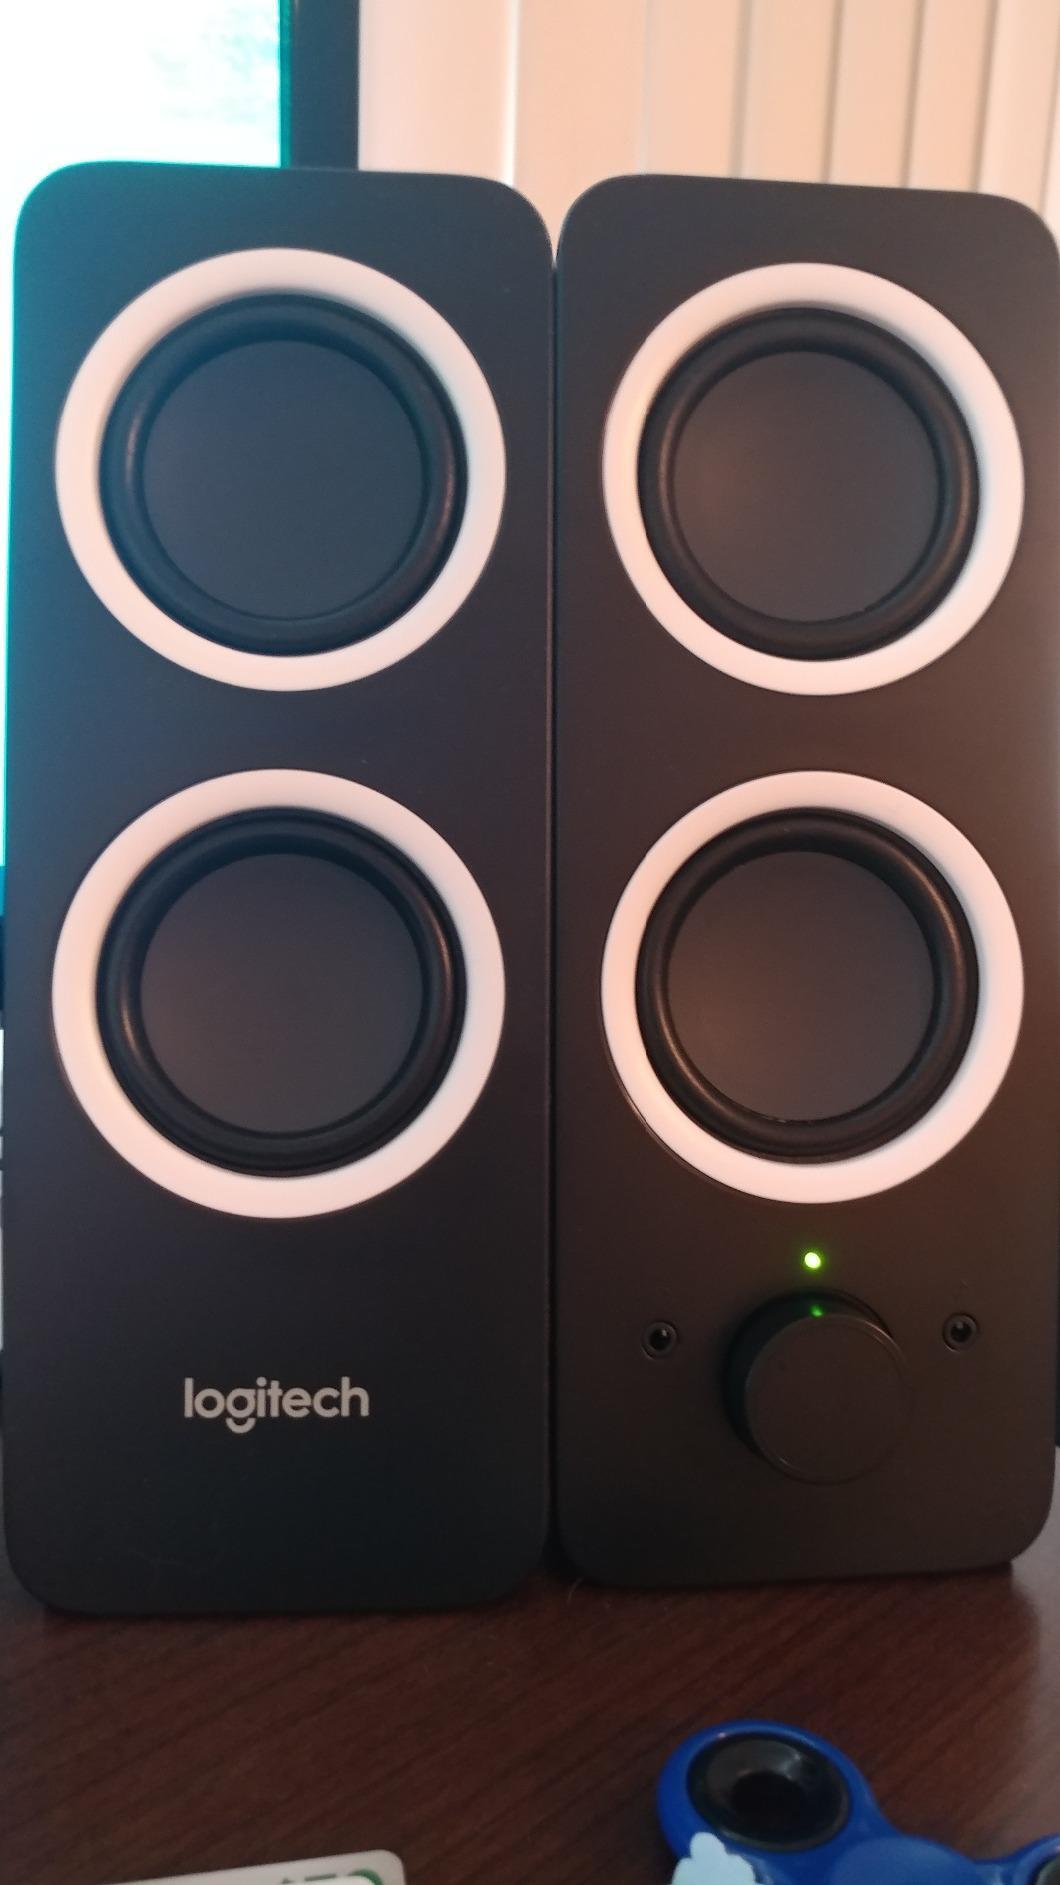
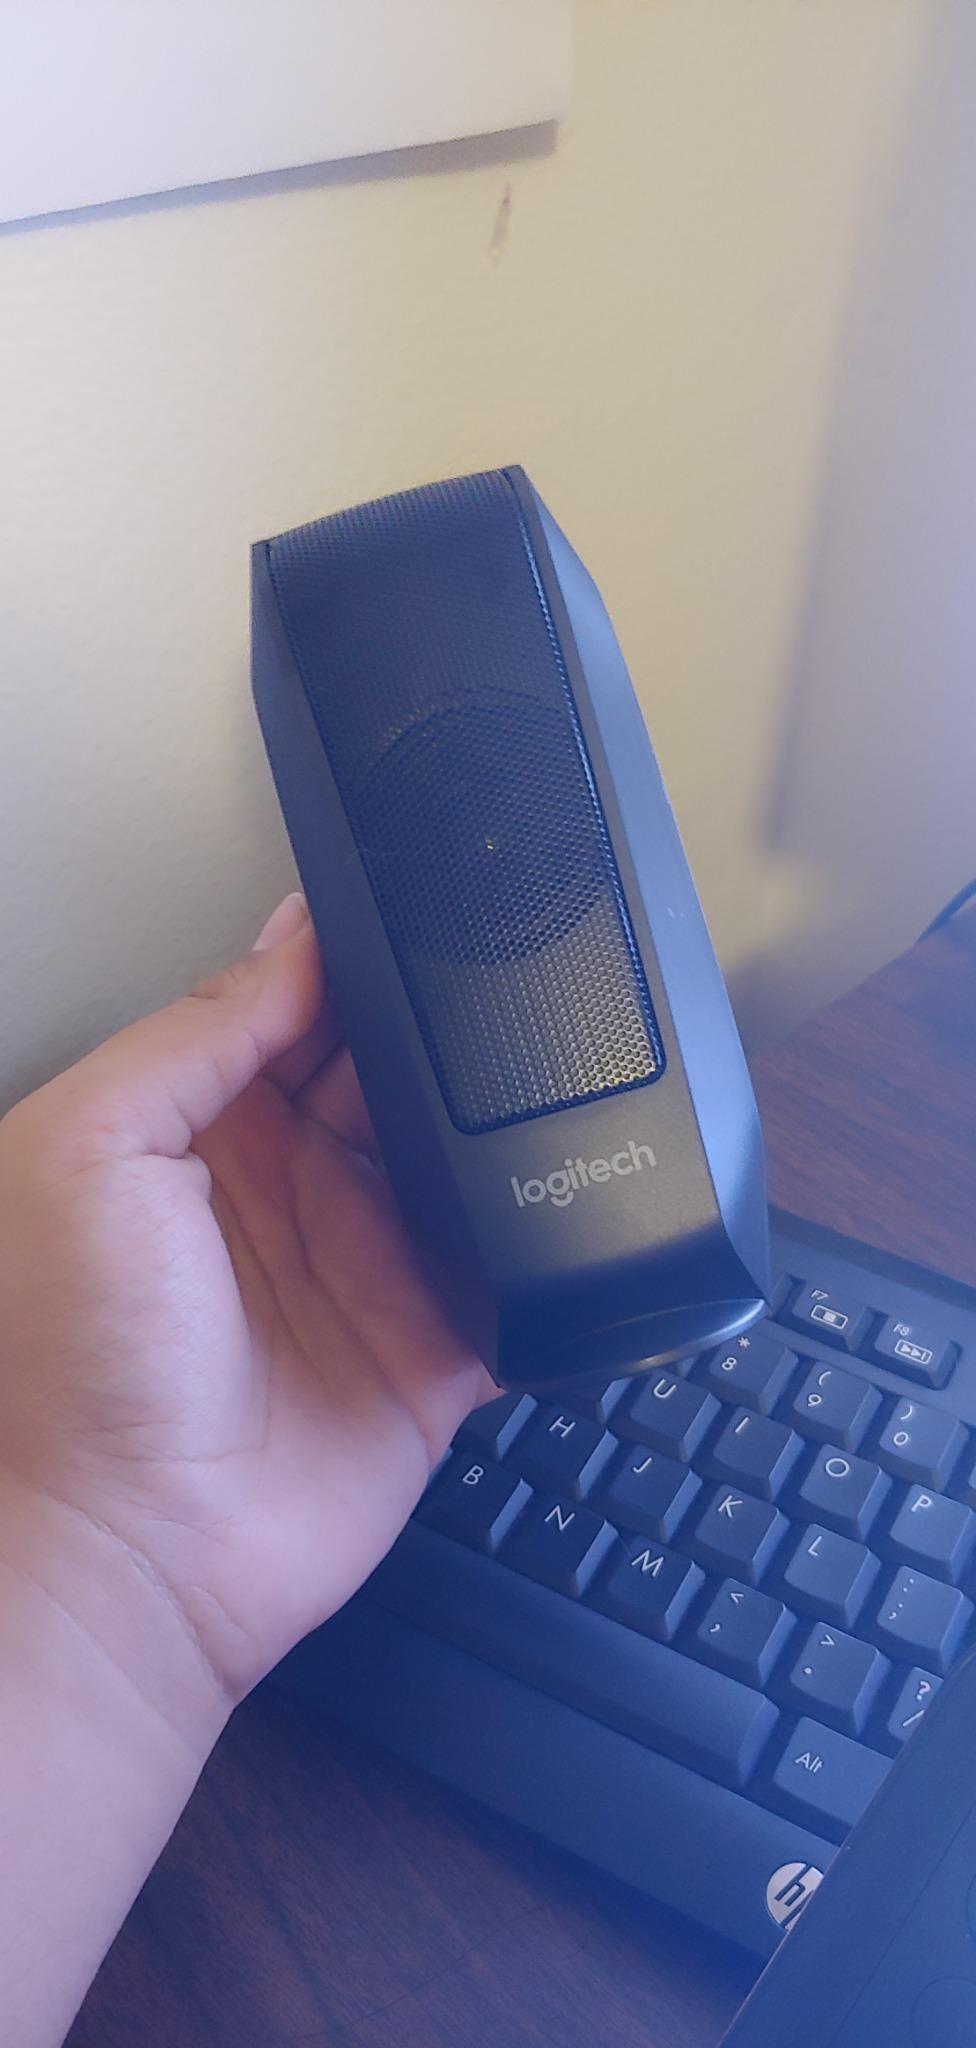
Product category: speaker
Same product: no